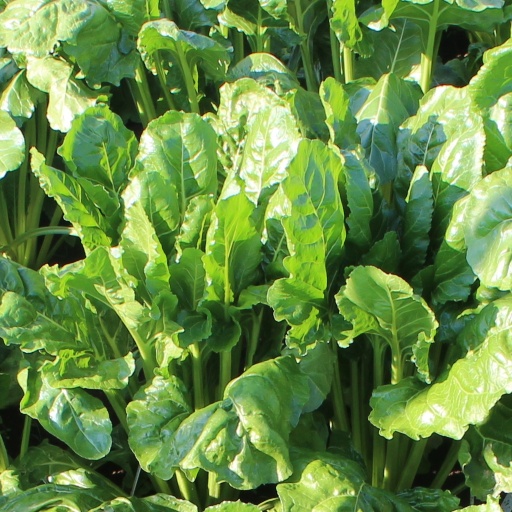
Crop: sugar beet